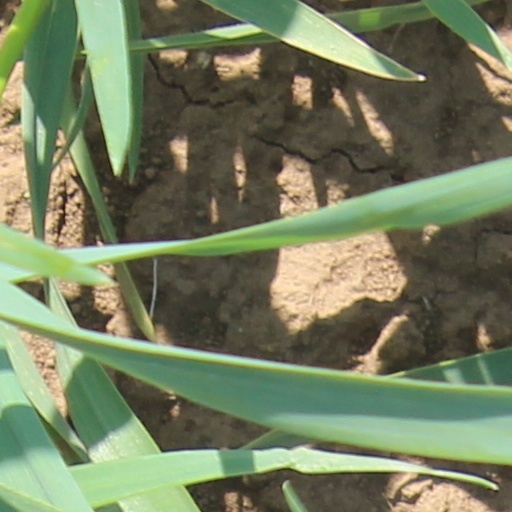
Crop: wheat